Marin Honda

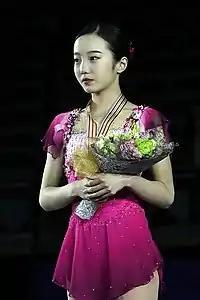
Honda at the 2017 World Junior Championships podium

Honda began her season with a gold medal at the 2016 Asian Trophy. She was assigned to the JGP events in Japan and Slovenia. In her first event at JGP Yokohama, she placed fifth in the short program and won the free skate with a junior world record of 128.64 points to place second overall. In her next event at JGP Ljubljana, she won another silver medal, qualifying her for her second JGP Final. However, she withdrew from the Final, citing illness. In November, she won the bronze medal at the Japan Junior National Championships.